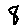
Label: 8